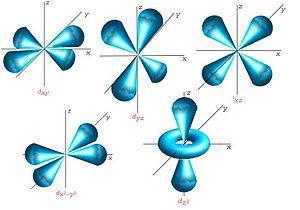
L'atome d'hydrogène est le plus simple de tous les atomes du tableau périodique, étant composé d'un proton et d'un électron. Il correspond au premier élément de la classification périodique.
La théorie du champ cristallin est une théorie qui décrit la structure électronique des complexes de métaux de transition. Ces composés sont pour la plupart des complexes de coordination ou des complexes organométalliques. Ce modèle permet d'expliquer leurs propriétés magnétiques, de spin, d'enthalpies d'hydratation ainsi que leurs couleurs. Cependant elle n'explique pas leur mode de liaison.